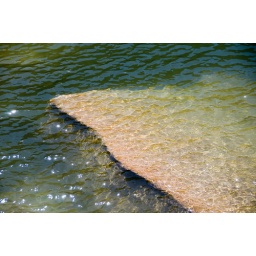
Rock in clear water